Armoured fighting vehicle

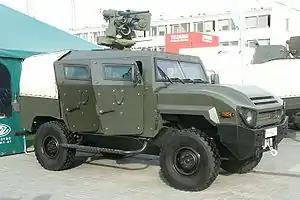
Polish AMZ Tur

The idea for this tank was developed during World War I by British and French. The infantry tank was designed to work in concert with infantry in the assault, moving mostly at a walking pace, and carrying heavy armour to survive defensive fire. Its main purpose was to suppress enemy fire, crush obstacles such as barbed-wire entanglements, and protect the infantry on their advance into and through enemy lines by giving mobile overwatch and cover. The French Renault FT was the first iteration of this concept.